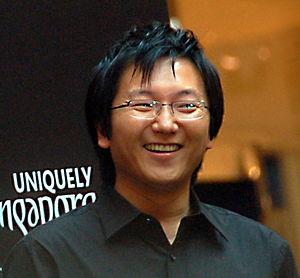
Hiro Nakamura est un personnage de fiction du feuilleton télévisé américain Heroes, qui a le pouvoir de courber le continuum espace-temps, ce qui lui donne accès à la fois au voyage dans le temps, à la chronokinésie et à la téléportation. Il est incarné par l'acteur Masi Oka.
Masi Oka, de son vrai nom Masayori Oka, né le 27 décembre 1974 à Tokyo, est acteur, créateur d'effets spéciaux, producteur et scénariste de films américano-japonais.